Bernard of Clairvaux

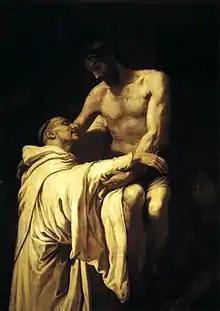
"Christ Embracing St. Bernard" by Francisco Ribalta

The Cluny Benedictines were unhappy to see Cîteaux gain such prominence so quickly, particularly since many Benedictines were becoming Cistercians. They criticized the Cistercian way of life. At the solicitation of William of St.-Thierry, Bernard defended the Cistercians with his "Apology". Peter the Venerable, abbot of Cluny, answered Bernard and assured him of his admiration and friendship. In the meantime, Cluny launched a reform and Bernard befriended Abbot Suger.